Polaris (UK nuclear programme)

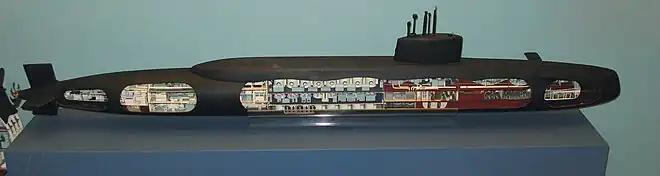

With the cancellation of Blue Streak in the air, the British Nuclear Deterrent Study Group (BNDSG) produced a study on 23 December 1959 that argued that Polaris was expensive and unproven, and given the time it would take to build the boats, could not be deployed before the early 1970s. The Chiefs of Staff Committee therefore recommended the purchase of the American Skybolt, an air-launched ballistic missile, with Polaris as a possible successor in the 1970s. The British government decided to cancel Blue Streak if it could acquire Skybolt. The Prime Minister, Harold Macmillan, met with President Dwight Eisenhower at Camp David in March 1960, and arranged to buy Skybolt. In return, the Americans were given permission to base the US Navy's Polaris boats at Holy Loch in Scotland. The financial arrangement was particularly favourable to the UK, as the US was charging only the unit cost of Skybolt, absorbing all the research and development costs. Far from taking this as a defeat, the Royal Navy's planning for the eventual purchase of Polaris was accelerated. A June 1960 paper by the Director General, Weapons, Rear Admiral Michael Le Fanu, recommended that a Polaris project should be created along the same lines as SPO.